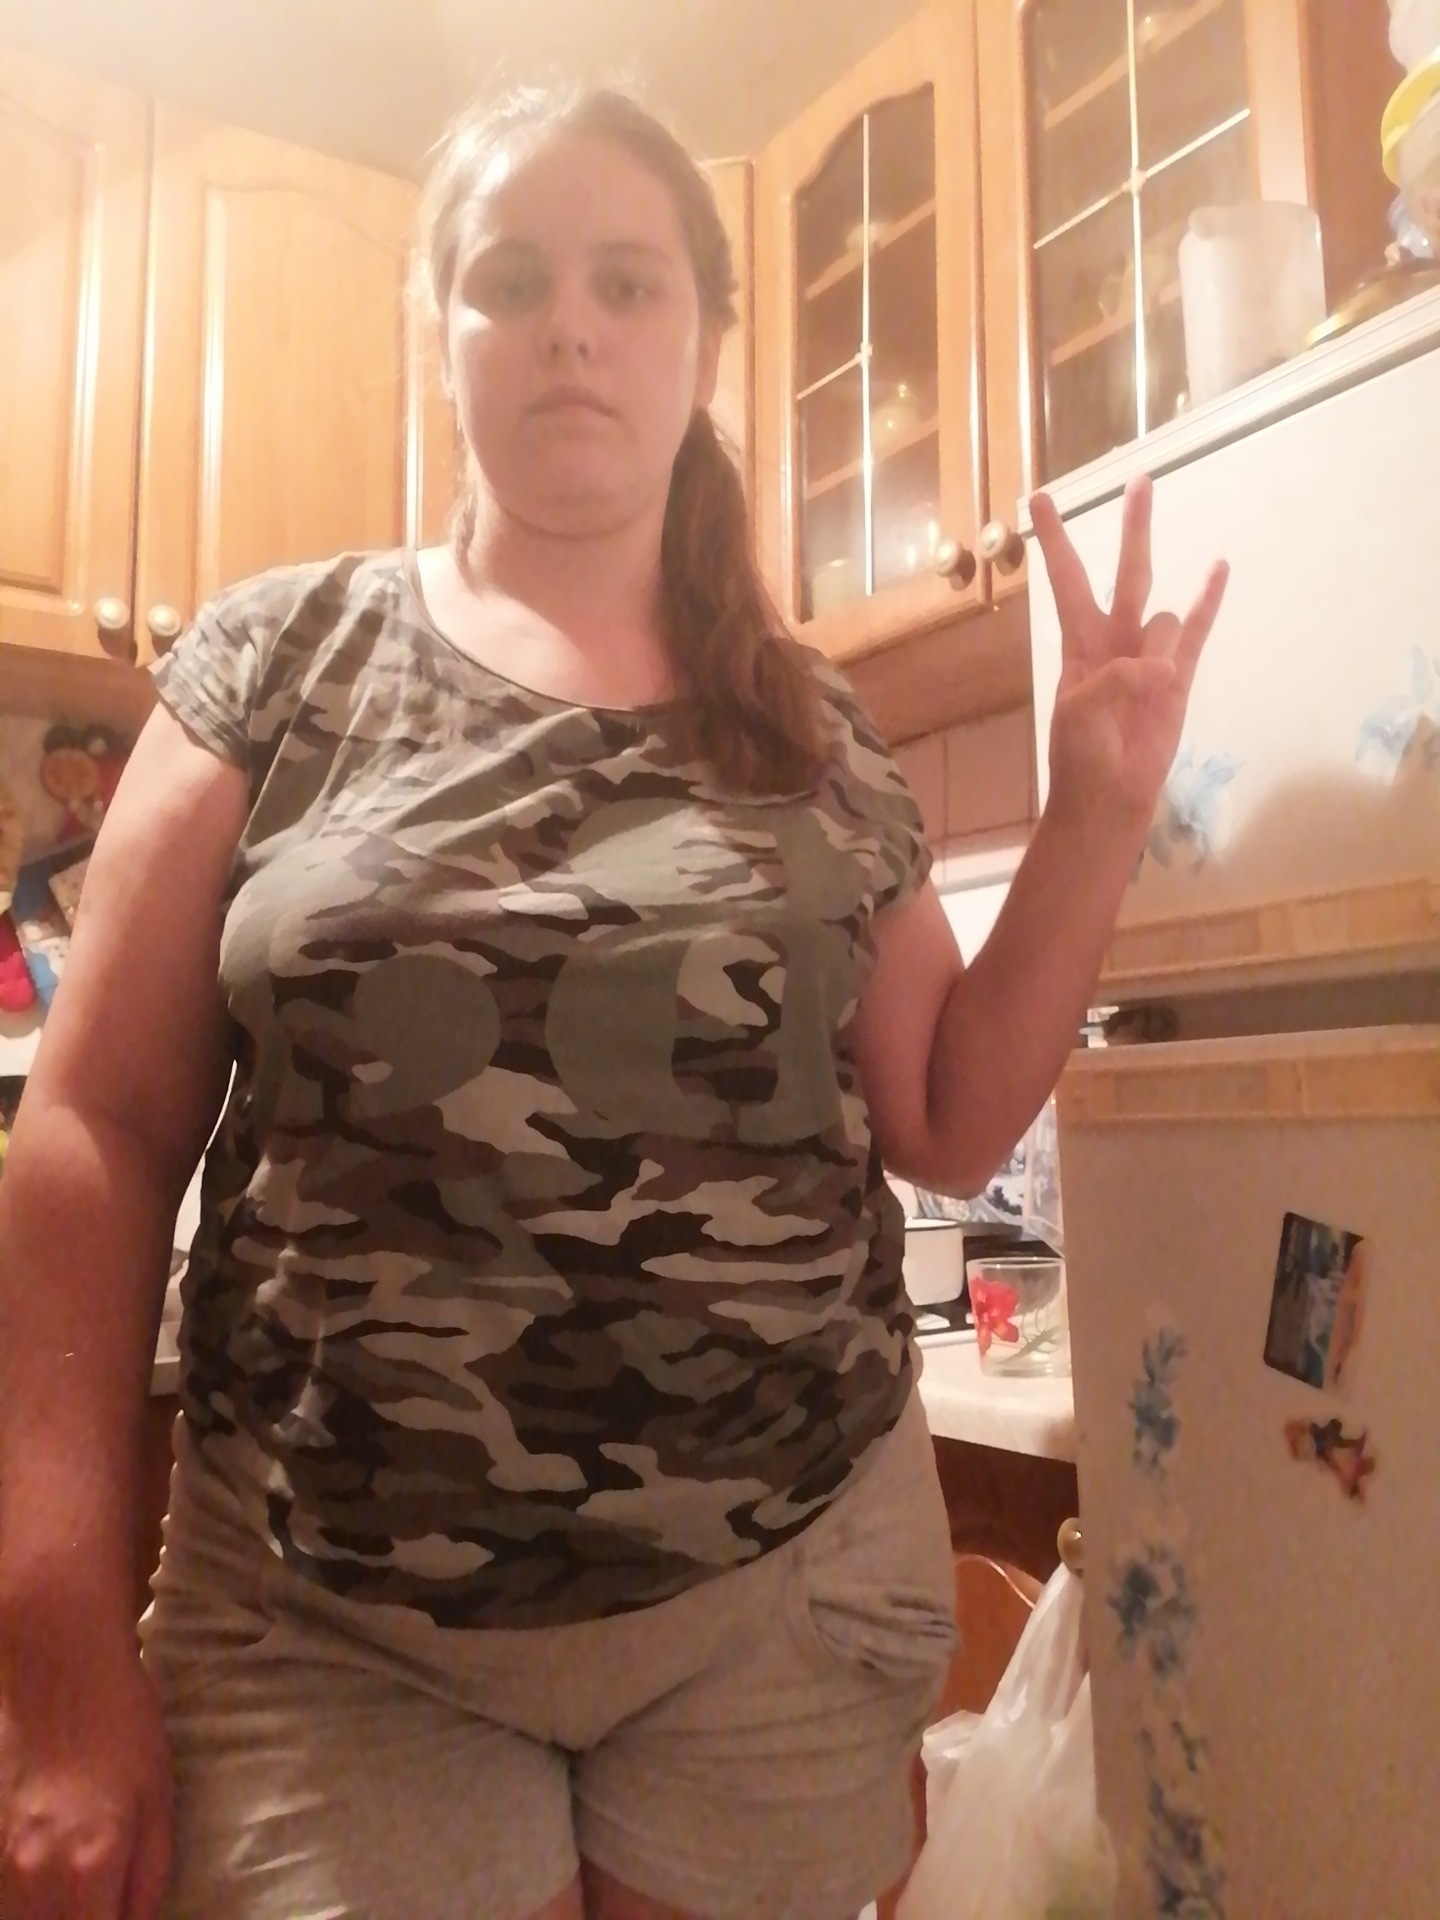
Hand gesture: three3